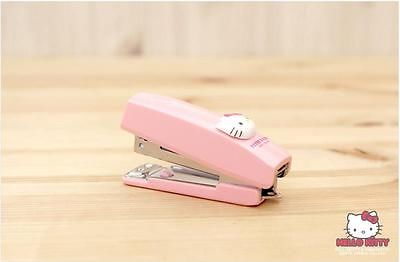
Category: stapler